Tas-de-charge

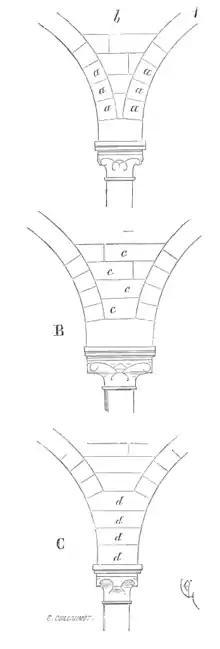
Arch C has a "tas-de-charge"

In architecture, tas-de-charge is a French term, also used in English, given to the lower courses of ribs of a Gothic vault, which are laid in horizontal courses and bonded into the wall, forming a solid mass. This helps bond the ribs, vault and walls together. They generally rise about one-third of the height of the vault, and as they project forwards they lessen the span to be vaulted over.